Guns Akimbo

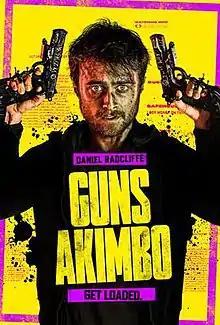
Theatrical release poster

Guns Akimbo is a 2019 action comedy film written and directed by Jason Lei Howden. It stars Daniel Radcliffe, Samara Weaving, Ned Dennehy, Natasha Liu Bordizzo, Grant Bowler, Edwin Wright, Rhys Darby, Milo Cawthorne, Richard Knowles, and Mark Rowley. In the film, an underground fight club becomes popular due to live-streaming fights to the death. A computer programmer criticizes the spectacle, and is then forced to become one of its contestants.